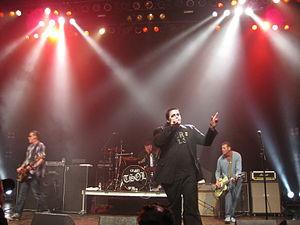
TSOL, stylisé T.S.O.L., acronyme de True Sounds of Liberty, The Statute of Limitations, est un groupe de punk rock américain originaire de Long Beach, en Californie. Bien que communément associé au punk hardcore, le style musical de TSOL est varié et comprend des éléments issus de plusieurs genres tels que le death rock, l'art punk, l'horror punk et d'autres variantes du genre punk.